John Dalbier

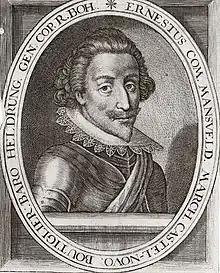
By 1622, Dalbier was paymaster for Ernst von Mansfeld, a famous commander of mercenaries

After failing to secure employment in the Venetian military, Dalbier returned to England where he found employment with George Villiers, 1st Duke of Buckingham. In May 1627, Buckingham sent him to the Netherlands to help organise support for Christian of Denmark's campaign against Emperor Ferdinand II. He provided similar services to Buckingham during the disastrous Siege of Saint-Martin-de-Ré (1627), but other officers allegedly resented his influence and low social status. Described as a man of 'great experience, but not of that strength of understanding and other parts as are necessary', he was sent back to England to organise reinforcements and supplies.